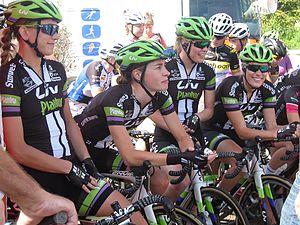
La saison 2016 de l'équipe cycliste Liv-Plantur est la sixième de la formation. Le recrutement est marqué par le départ des leaders de l'équipe : Amy Pieters et Amy Pieters, ainsi que de la sprinteuse Lucy Garner. En compensation, la formation enregistre l'arrivée de la Canadienne Leah Kirchmann.
Julia Soek est une coureuse cycliste néerlandaise. Elle court pour la formation Sunweb.